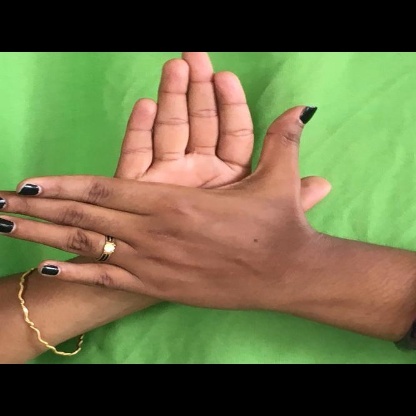
Mudra: Chakra